Cabinet of New Zealand

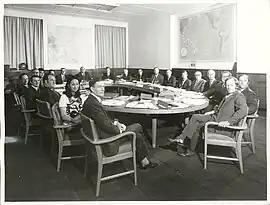
A meeting of Cabinet in 1972. At this time, Cabinet members were usually Pākehā and male; Whetu Tirikatene-Sullivan (seated second-left from the centre) was the only female Cabinet minister.

Cabinet is not established by any statute or constitutional document but exists purely by long-established constitutional convention. This convention carries sufficient weight for many official declarations and regulations to refer to Cabinet; a government department—the Department of the Prime Minister and Cabinet—is responsible for supporting it. Although Cabinet lacks any direct legislative framework for its existence, the "Cabinet Manual" has become the official document which governs its functions, as well as on which its convention rests.